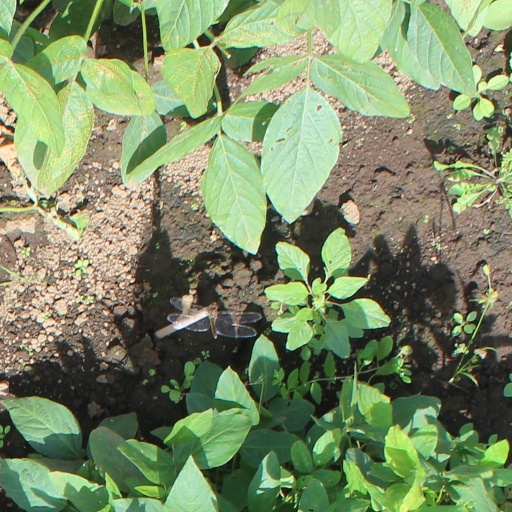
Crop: soybean